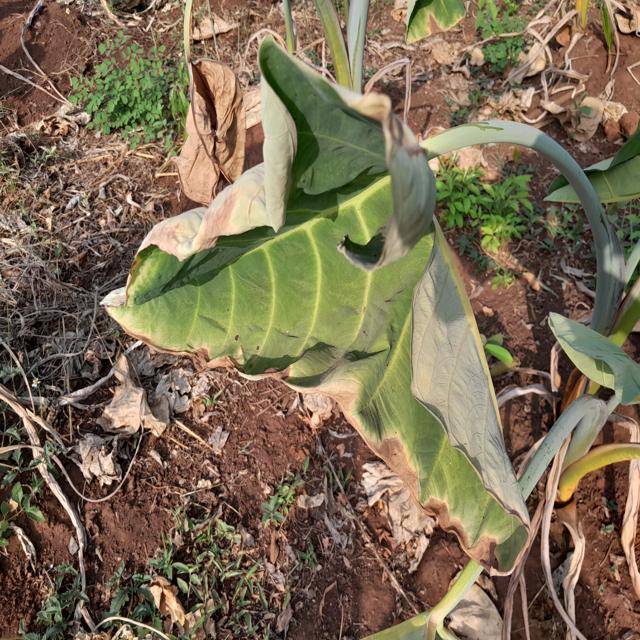
Label: Mid_Blight